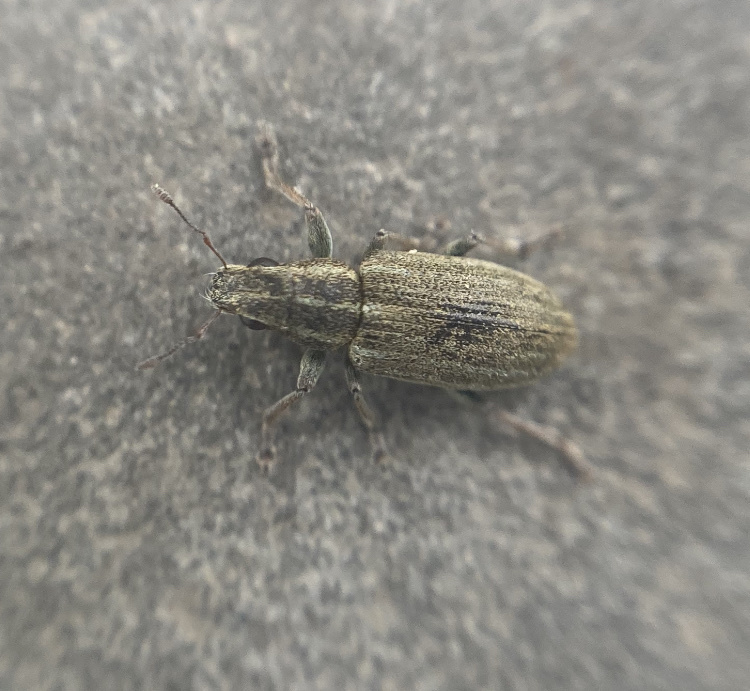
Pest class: pea_leaf_weevil